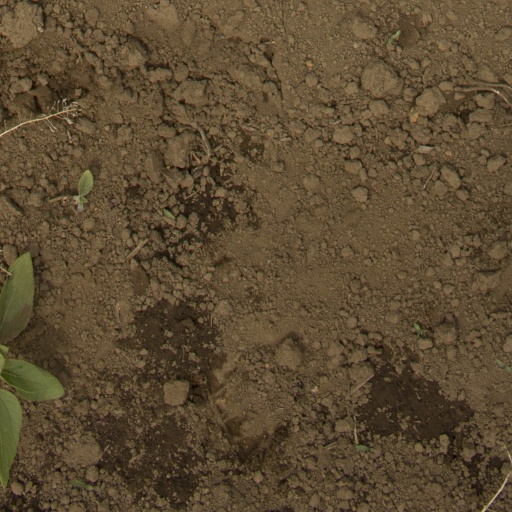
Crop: Jerusalem artichoke